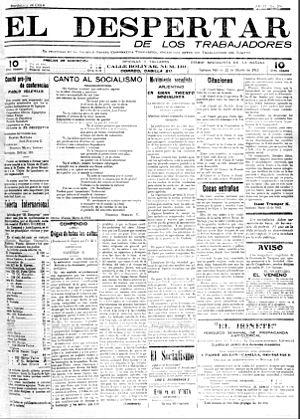
Luis Emilio Recabarren Serrano est un homme politique chilien. Il est considéré comme l’un des pères du mouvement ouvrier au Chili.